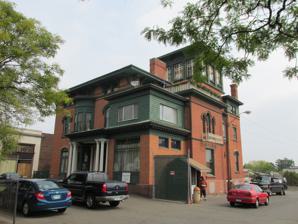
Building: Lucius Barbour House
Country: United States of America
Year built: 1865
Historic house in Connecticut, United States United States historic place Lucius Barbour House U.S. National Register of Historic Places Show map of Connecticut Show map of the United States Location 130 Washington St., Hartford, Connecticut Coordinates 41°45′30″N 72°40′56″W / 41.75833°N 72.68222°W / 41.75833; -72.68222 Area 1 acre (0.40 ha) Built 1865 ( 1865 ) Architectural style Queen Anne, Italian Villa NRHP reference No. 79002629 Added to NRHP August 21, 1979 The Lucius Barbour House is a historic house at 130 Washington Street in Hartford, Connecticut .  Built in 1865, it is a high-quality local example of Italianate architecture executed in brick.  It is also noted for its interior, which is a well-preserved later Victorian remodeling of the original.  The house was listed on the National Register of Historic Places in 1979. Description and history The Lucius Barbour House stands about three blocks south of Hartford's Capitol District, on the east side of Washington Street a short way north of Park Street.  Washington Street is a major north–south artery in the city, and was historically lined with some of the city's grandest mansions.  Many of them have since been demolished to make way for either commercial development or apartment buildings.  The Barbour House is one of the few that survive.  It is a 2 + 1 ⁄ 2 -story structure, built out of red brick, with a three-story tower at the center of its southern facade.  Its form is basically that of a cube, which has been embellished by projecting window bays and wrought iron porches.  Many windows are set in segmented-arch openings framed by bracketed sills and lintels.  The third floor of the tower is mostly banked sash windows, and the roof of both the tower and main block have projecting eaves with paired brackets. The front facade has been marred by a modern addition to the right of the entrance. The house was built in 1865 by Lucius Barbour, who made a fortune in the dry goods business and real estate speculation.   The interior was redecorated about 1890, after Barbour's son (also named Lucius) took over the property.  It features elaborate Victorian woodwork, plaster, and tile in each of the public rooms, and original wall treatments from the restyling survive, including wallpaper and stencilwork.  A few rooms upstairs were later redecorated with more Adamesque Colonial Revival details. The house now houses professional offices. See also National Register of Historic Places listings in Hartford, Connecticut References